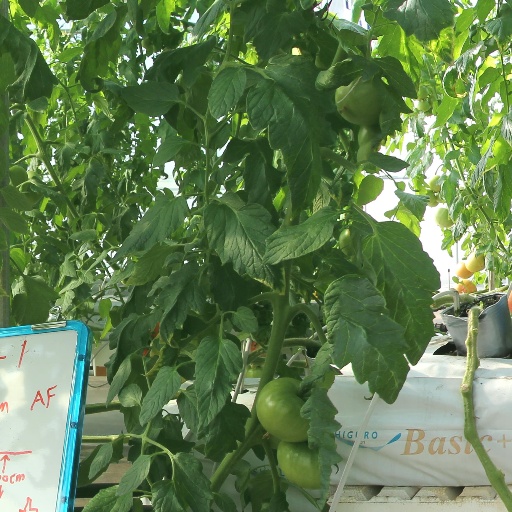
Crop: tomato